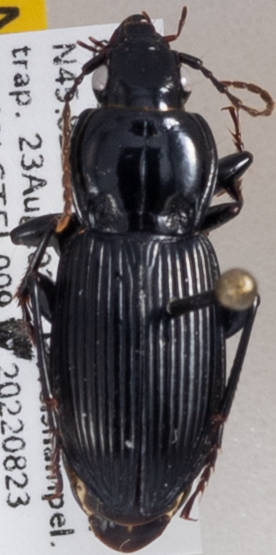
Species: Pterostichus novus
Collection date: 2022-08-23
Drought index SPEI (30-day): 0.17
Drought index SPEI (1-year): -0.39
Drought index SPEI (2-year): -0.39